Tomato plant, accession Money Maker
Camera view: tilt-top (135 deg); turntable rotation: 30 degrees
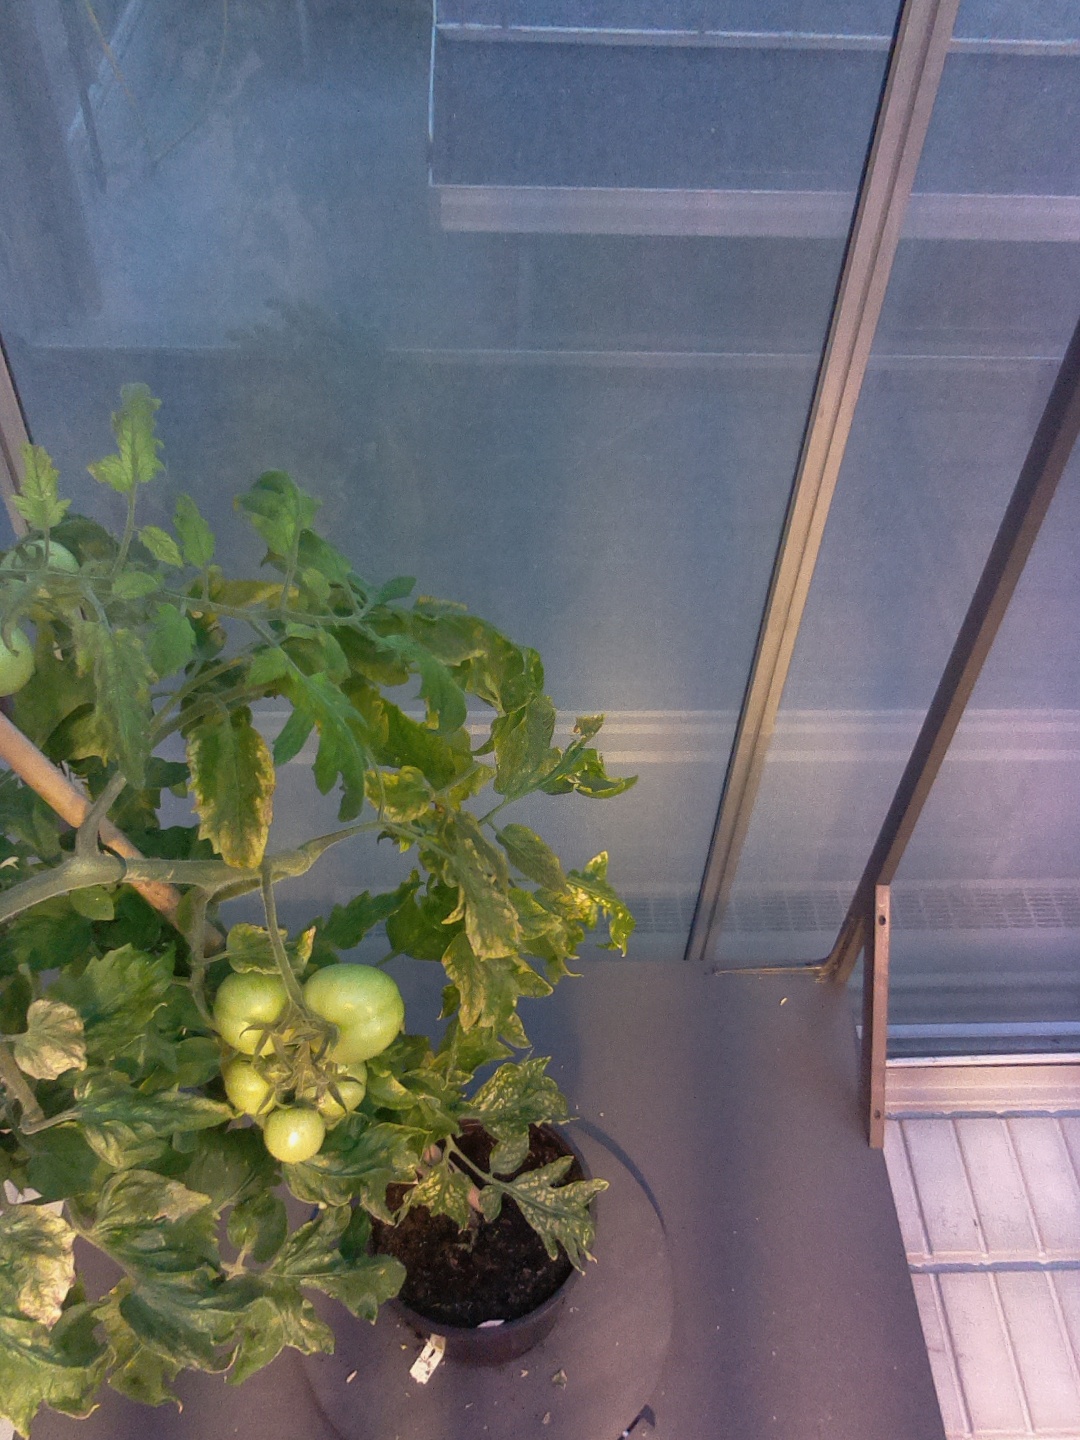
BBCH growth stage 79: 90% -100% of final fruit size